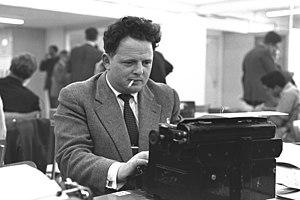
Les élections législatives israéliennes de 2003 se sont tenues de manière anticipée le 28 janvier 2003, et ont désigné la 16ᵉ Knesset.
Joseph Tommy Lapid est un écrivain, journaliste, producteur, puis homme politique israélien, président et fondateur du parti libéral et laïque Shinouï de 1999 à 2006. Il était fermement opposé au pouvoir des ultra-orthodoxes juifs sur la politique israélienne, notamment via le parti Shas.